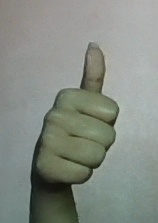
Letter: aleff